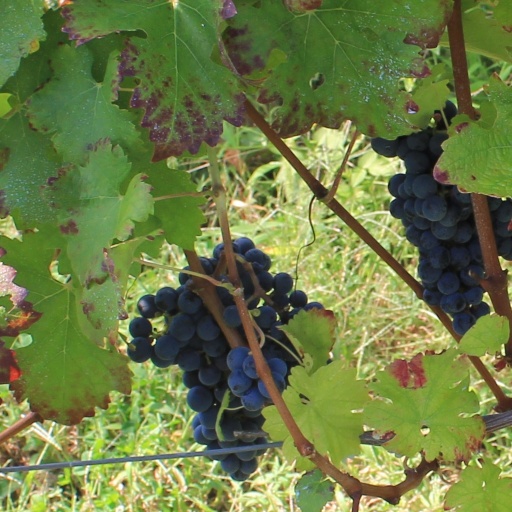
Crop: grape